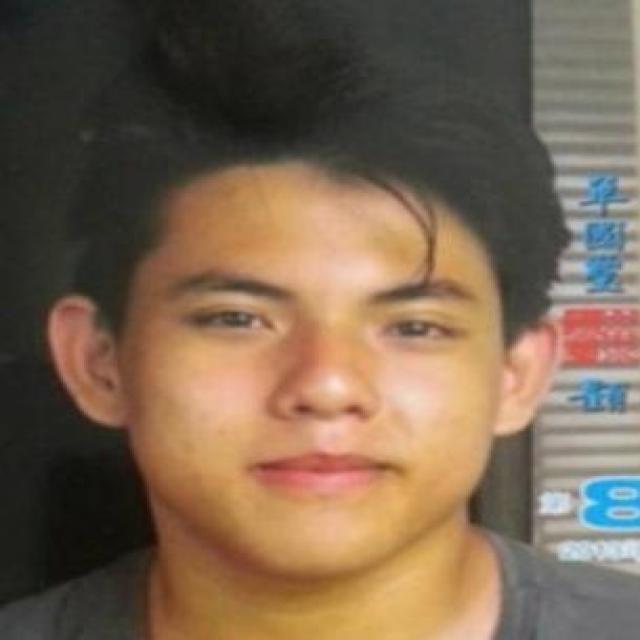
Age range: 21-44